Schleswig-Holstein Wadden Sea National Park

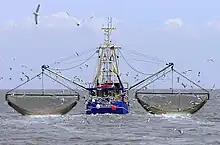
Traditional shrimp boats

The National Park Partner Project was founded in 2003 by the National Park Administration. Since then local touristic businesses can apply for a National Park Partnership. The idea behind the project is that tourists who plan a vacation in the North Sea region get a package made of quality service, practised "regionality" and ecological awareness. They also support sustainable touristic development in the National Park region. The project promotes cooperation between local communities, nature conservation associations and the National Park Administration. The central panel of the National Park Partner Project is the "Vergaberat" deciding over which applicant gets accepted and may enter the National Park Partner Network. The "Vergaberat" consists of the representatives from the Island and Hallig Island conference (Insel- und Halligkonferenz), nature conservation associations, National Park Partners, the Nordsee-Tourismus-Service GmbH and the National Park Administration. The head of the "Vergaberat" is Anja Szczesinski (World Wide Fund for Nature), the chief executive is Matthias Kundy (National Park Administration). Companies and businesses who want to apply for a National Park Partnership have to fulfil a catalogue of criteria in the fields of identification with the idea of a national park, ecological awareness and service quality. Currently over 170 partners are part of the network. The partners are categorised for example in apartments, hotels, professional mud flat guides, shipping companies or museum. The National Park Partnership is fee-based.